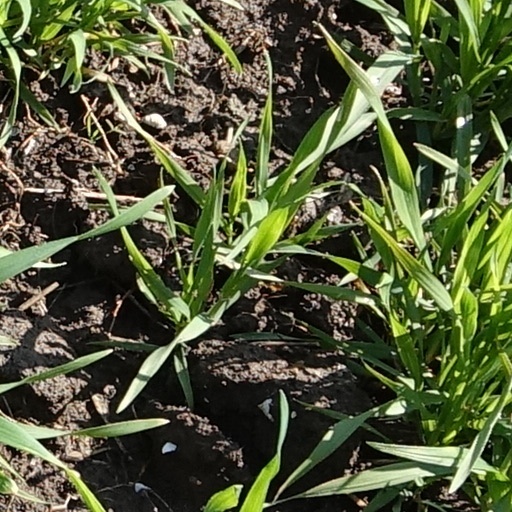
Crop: wheat